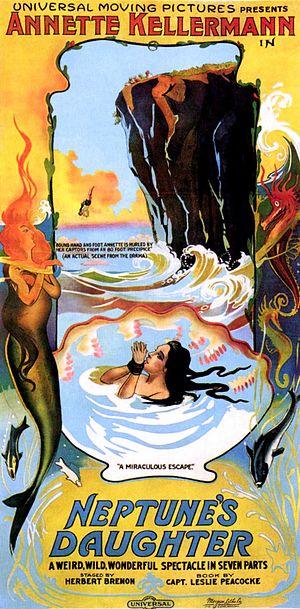
Neptune's Daughter est un film américain réalisé par Herbert Brenon, sorti en 1914.